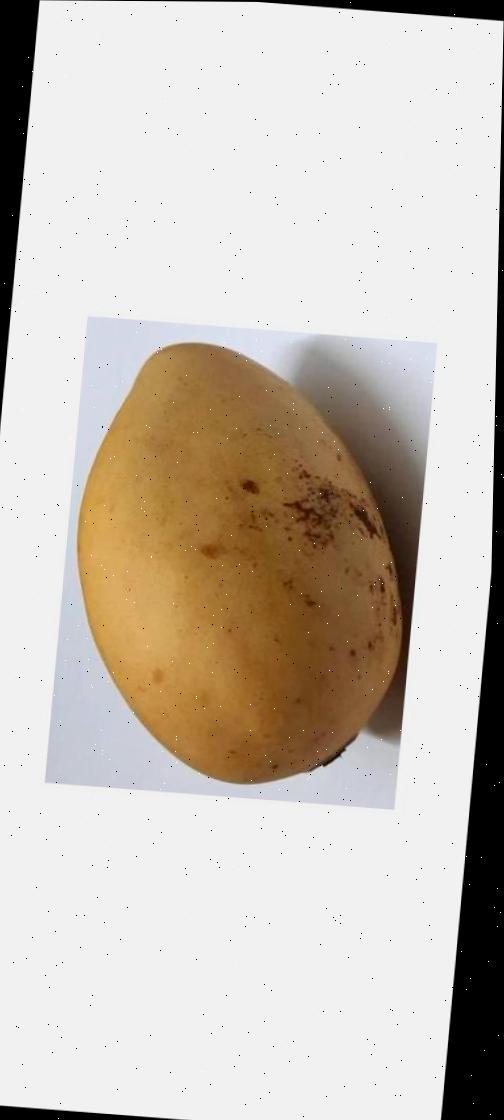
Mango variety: Katimon